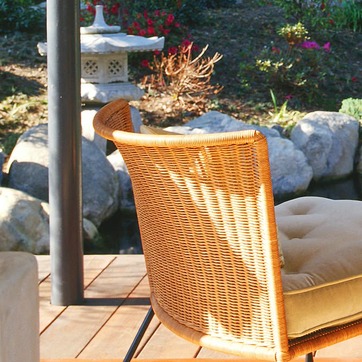
Material: other